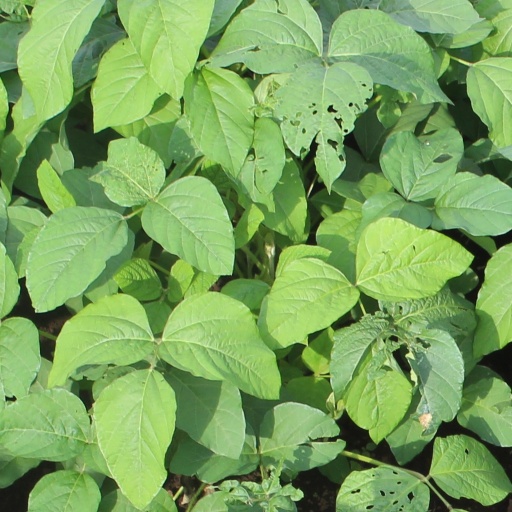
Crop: soybean